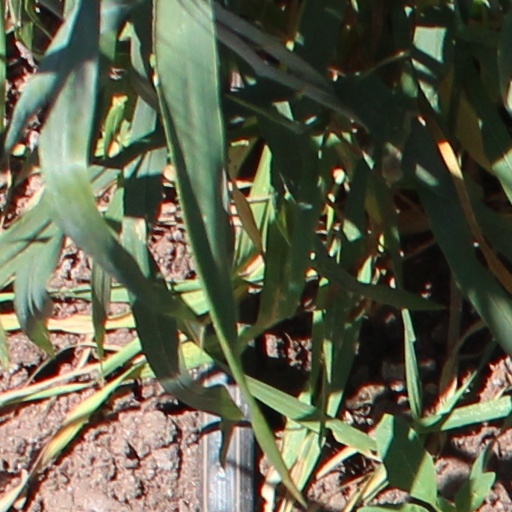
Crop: wheat